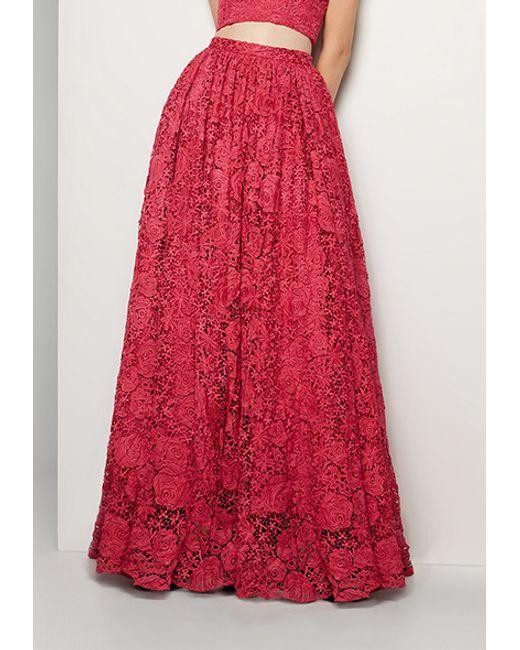
Damen roter Spitzen-Daunenrock mit Blumendruck